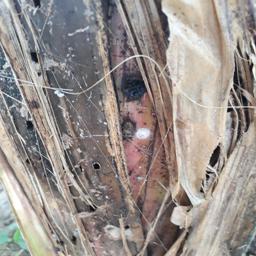
Label: BACTERIAL SOFT ROT